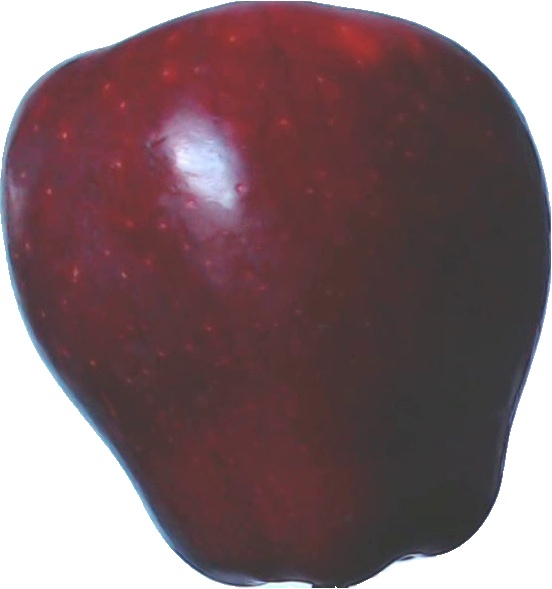
Label: apple_red_delicios_1